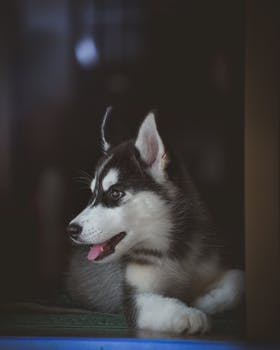
Label: No Watermark